WWE Immortals

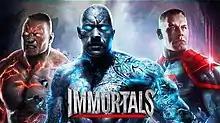
Game poster featuring Brock Lesnar, The Rock and John Cena in their Immortal forms

WWE Immortals was a fighting game based on the professional wrestling promotion WWE. It was released on January 15, 2015, for Android and iOS. The game was developed by NetherRealm Studios in conjunction with Phosphor Game Studios and published by Warner Bros. Interactive Entertainment. The game was free on both app stores. On February 28, 2019, the game was shut down and no longer sold in-app purchases as of December 31, 2018.